Nelson Rivas

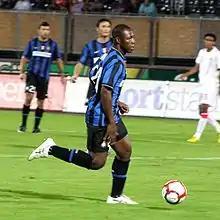
Rivas playing for Inter

Rivas began his career with Deportivo Pasto. After playing for several clubs in his native Colombia, Rivas became a fixture for Deportivo Cali. He was a two-time winner of the Copa Mustang in Colombia, first with Deportes Tolima in 2003 and for the second time with Deportivo Cali in 2005. After leaving Cali he played for legendary club River Plate in Argentina.